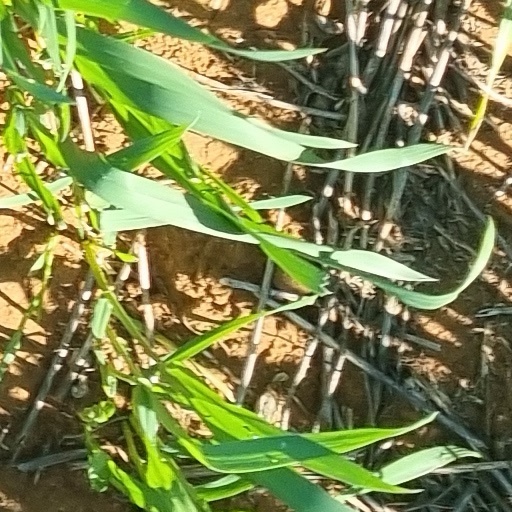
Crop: wheat